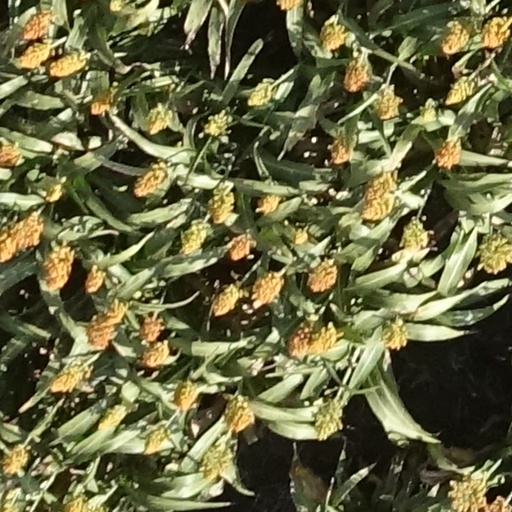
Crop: sorghum